Churches of Verona

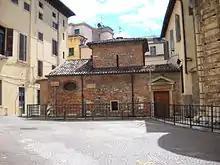
The small sacellum of Saints Teuteria and Tosca, "martyrium" of the 5th century

The oldest building that has come down to us almost intact, on the other hand, is the sacellum of Saints Teuteria and Tosca, adjacent to the apse of the church just mentioned, much of the 5th-century masonry of which has survived: it is a typical Greek-cross building with a small dome covering the cross, a type of building that in the early Christian age was intended to contain the tomb of some important person or, as in this case, of a saint. However, the building has undergone some transformations over time that do not allow it to be admired in its original appearance, particularly because of the addition of some spaces in the 14th century, when it became the funerary chapel of the Bevilacqua family and assumed a square floor plan; nevertheless, the church still retains its early Christian essence.